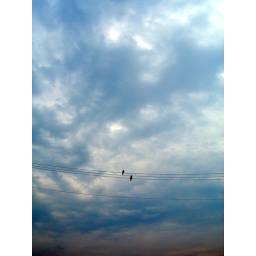
Two small birds in too big sky